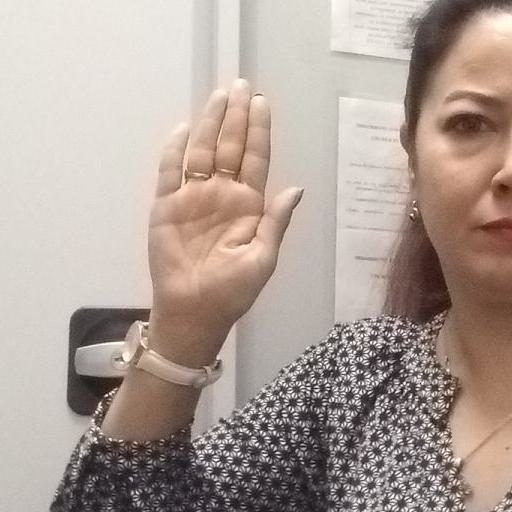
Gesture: stop